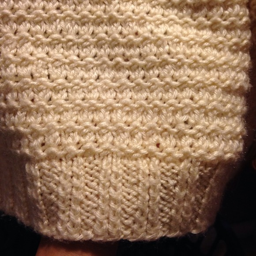
garment off the shoulder , oversized , knitted sweater